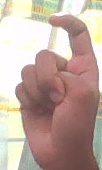
ASL sign: X